Patrick Ianni

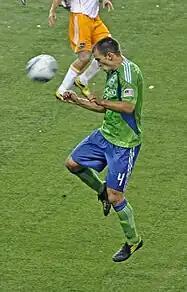
Ianni playing for Seattle in 2010.

During the 2010 season, Ianni made 25 MLS regular season appearances, a career high, as the Sounders finished 4th in the Western Conference and qualified for the playoffs. He appeared in both legs of their matchup with the Los Angeles Galaxy, but Seattle lost 3–1 on aggregate. Ianni made 3 appearances during the Sounders run in the 2010 Open Cup. He started the final as Seattle beat the Columbus Crew 2–1 to win back to back Open Cup titles. He also made 2 appearances in the CONCACAF Champions League.